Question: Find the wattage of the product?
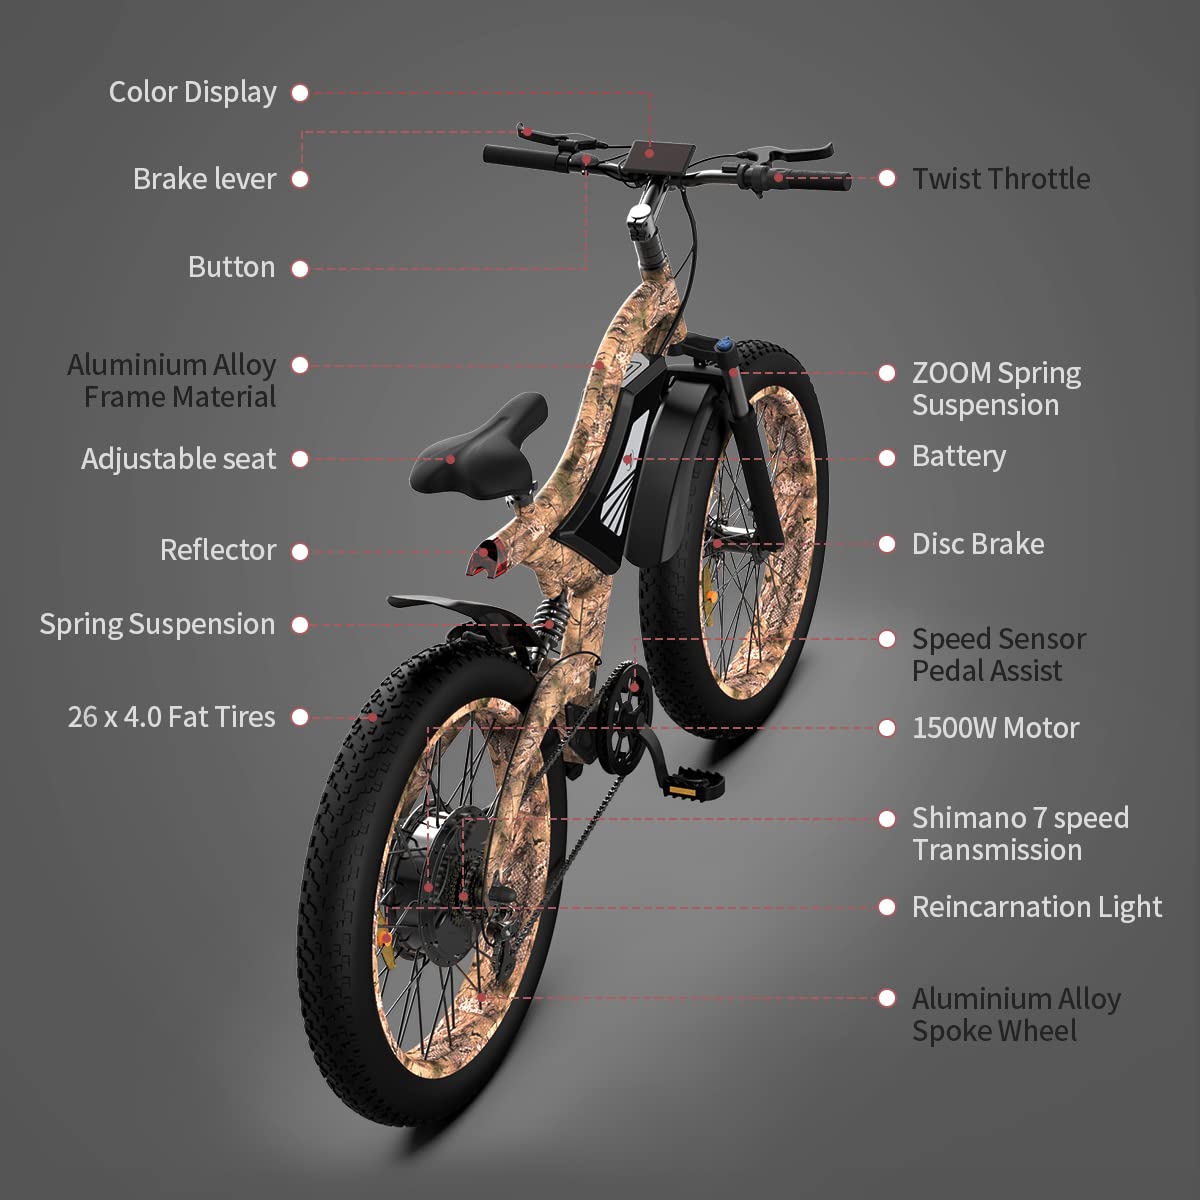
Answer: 1500.0 watt